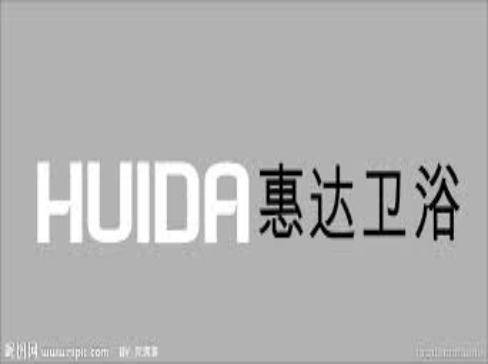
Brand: huida
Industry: Necessities